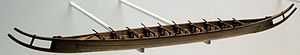
Jernalderens Skandinavien / Kultur og religion
Jernalderens Skandinavien refererer til jernalderen i Skandinavien. Jernalderen går fra bronzealderens afslutning omkring år 500 fvt. og frem til vikingetidens begyndelse omkring år 800. Den inddeles typisk i de tre perioder førromersk jernalder, romersk jernalder og germansk jernalder.